Upperville Meeting House

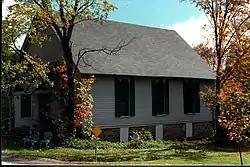
The meeting house in autumn 1990.

Upperville Meeting House is a historic Friends meeting house on New York State Route 80 in Upperville, Chenango County, New York. It was built in 1896 and is a one-story rectangular wood-frame building on a dressed stone foundation. It is built into a hillside.